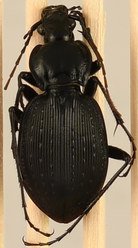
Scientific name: Carabus goryi
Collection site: Great Smoky Mountains National Park NEON (GRSM), plot GRSM_022